UNIVAC

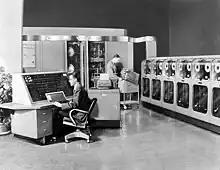
The UNIVAC I in use at the United States Census Bureau in 1951

UNIVAC (Universal Automatic Computer) was a line of electronic digital stored-program computers starting with the products of the Eckert–Mauchly Computer Corporation. Later the name was applied to a division of the Remington Rand company and successor organizations.